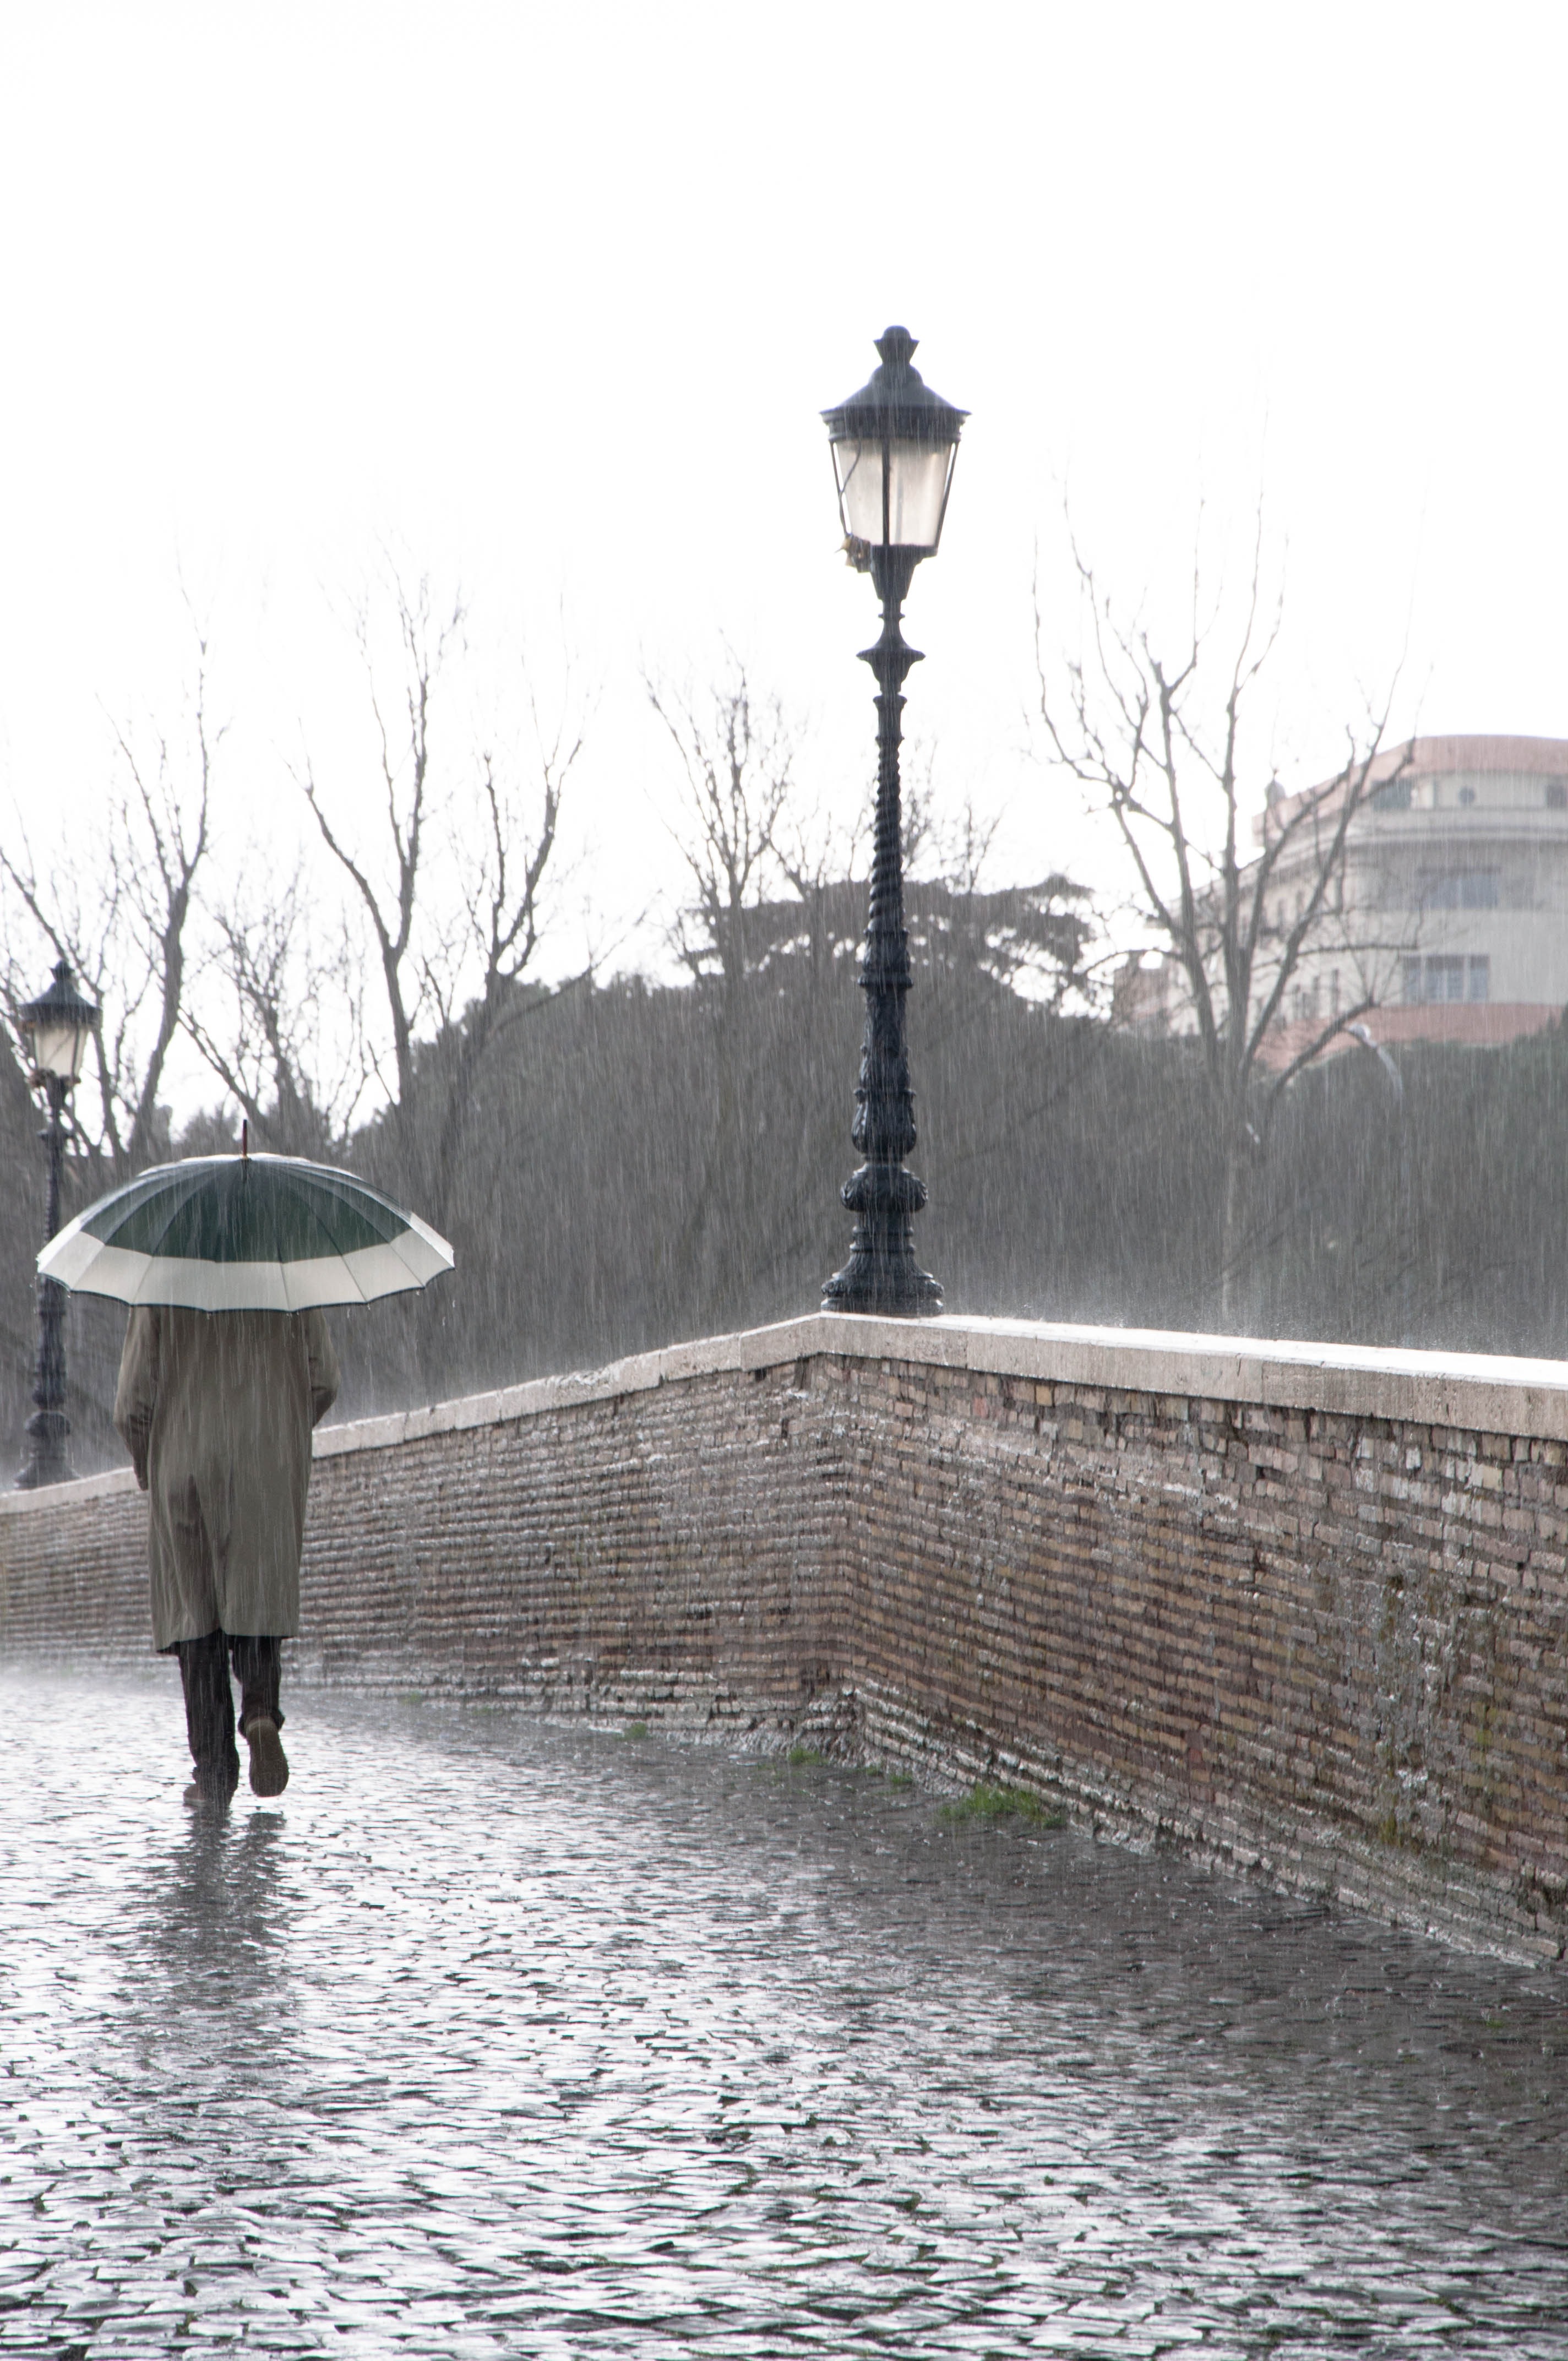
water, snow, winter, rain, solitude, tower, weather, street light, lighting, memorial, rainy, raindrops, fountain, drops, water feature, rainy day